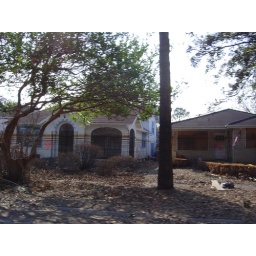
Obvious water marks on house in Lakeview neighborhood of New Orleans. 9/30/05